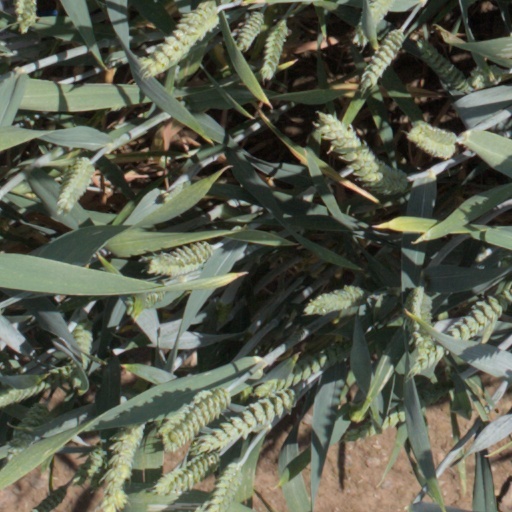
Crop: wheat